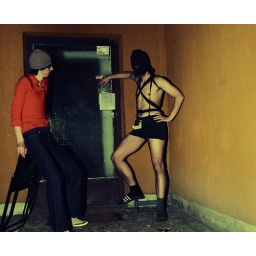
standing in the front of the law's door